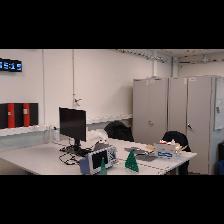
Label: NonHuman